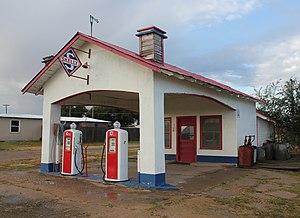
Le comté de Carson, en anglais : Carson County, est un comté situé au nord de l'État du Texas aux États-Unis. Fondé le 19 novembre 1876, son siège de comté est la ville de Panhandle. Selon le recensement des États-Unis de 2010, sa population est de 6 182 habitants, estimée en 2017 à 6 005 habitants. Le comté a une superficie de 2 393,3 km², dont 2 383,3 km² en surfaces terrestres. Il est nommé en l'honneur de Samuel Price Carson, le premier secrétaire d'État de la république du Texas.
La ville américaine de Skellytown est située dans le comté de Carson, dans l’État du Texas. Lors du recensement de 2010, elle comptait 473 habitants.